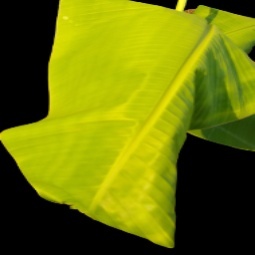
Label: Zinc